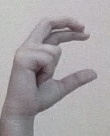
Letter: thal